Miroslav Adlešič

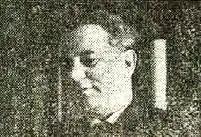

Miroslav Adlešič (13 December 1907 – 9 February 2002) was a Slovene physicist, specialist in acoustics, author of numerous books and textbooks on physics.